Cultural globalization

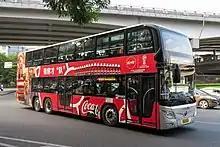
Coca-Cola's 2018 FIFA World Cup promotional scheme in Beijing

Cultural globalization integrates scholars from several disciplines, such as anthropology, sociology, communication, cultural studies, geography, political science and international relations. The field is notably broad as there are several concepts which may be perceived as cultural or transnational.